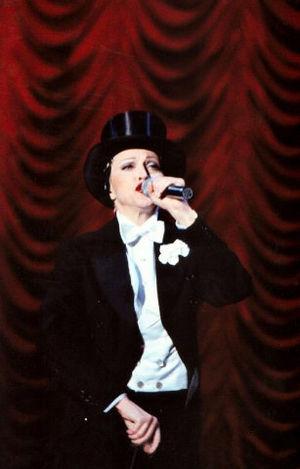
Like a Virgin est une chanson de l'artiste américaine Madonna qui figure sur son deuxième album du même nom. Le single sort le 6 novembre 1984 sous le label Sire Records et est la première chanson de l'album. Elle apparaît plus tard dans les compilations The Immaculate Collection sortie en 1990 et Celebration sortie en 2009. Like a Virgin est écrite par Billy Steinberg et Tom Kelly et produite par Nile Rodgers ; Steinberg a expliqué qu'il a été inspiré par ses propres expériences amoureuses en écrivant la chanson. Elle est choisie pour Madonna par Michael Ostin de Warner Bros. Records après avoir écouté une démo chantée par Tom Kelly. Cependant, Rodgers avait le sentiment que la chanson ne possédait pas d'assez bon hook et ne convenait pas à Madonna mais il changea d'avis quand il se rendit compte que l'air de la démo lui était resté dans la tête après l'avoir écouté.
MDNA World Tour est le quatrième album live de l'artiste américaine Madonna, sorti le 6 septembre 2013 et distribué par le label Interscope Records en double CD, DVD et Blu-ray. Il contient un des concerts de The MDNA Tour, tournée de la chanteuse permettant de promouvoir son douzième album studio, MDNA. Bien qu'émaillé de polémiques, The MDNA Tour fut un succès commercial. Le film musical fut principalement filmé pendant les concerts donnés au American Airlines Arena à Miami les 19 et 20 novembre 2012 mais il contient également des extraits d'autres concerts.